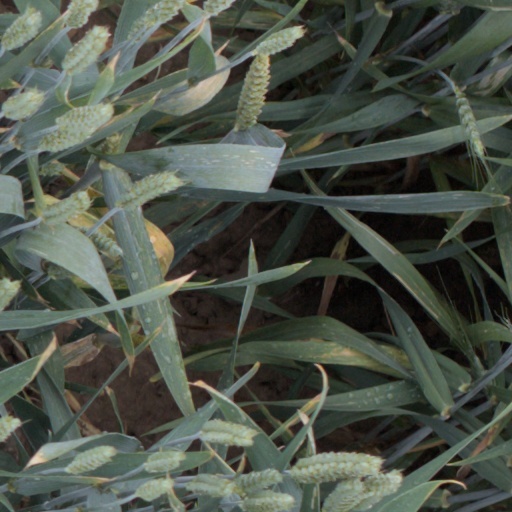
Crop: wheat